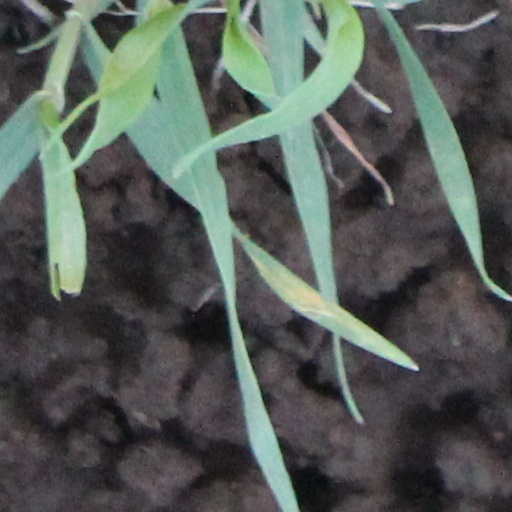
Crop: wheat